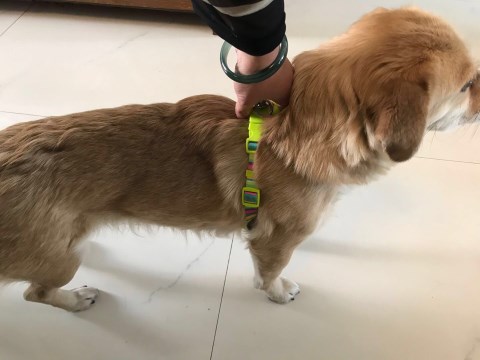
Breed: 3336-n000121-chinese_rural_dog